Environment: real
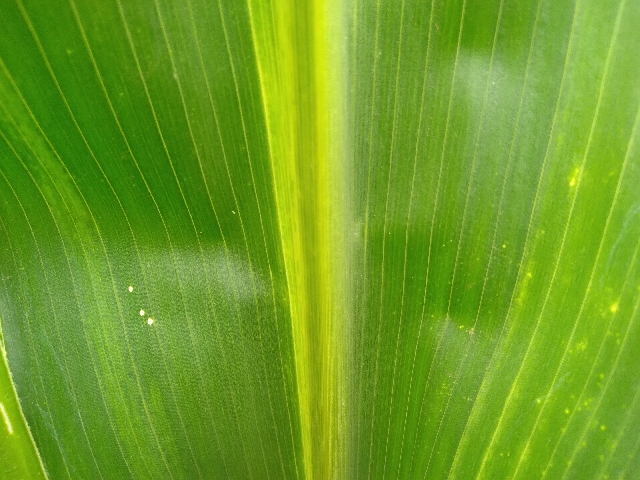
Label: lethal_necrosis